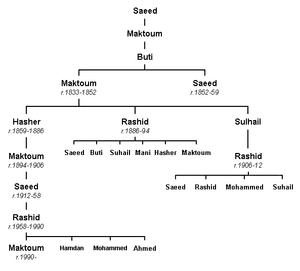
La famille Al Maktoum est la famille régnante sur l'émirat de Dubaï depuis le début du XIXᵉ siècle. Elle appartient à la tribu Bani Yas, dont une autre branche, les Al Nahyane, règne sur l'émirat d'Abu Dhabi.